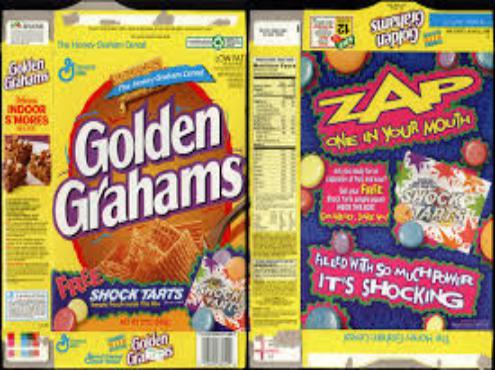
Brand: Golden Grahams
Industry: Food